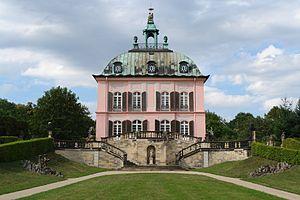
Johann Daniel Schade, né en 1730 à Novgorod et mort le 22 juillet 1798 à Dresde, est un architecte saxon qui œuvra principalement à Dresde.
Le petit château de la Faisanderie est un pavillon situé dans le parc du château de Moritzburg en Saxe, dans une partie du parc appelée le grand étang inférieur.
Une faisanderie est un terrain ou un domaine où sont élevés des faisans pour la chasse à tir. Par extension, il peut s'agir d'une volière ou d'un pavillon près d'un château où sont engraissés des faisans d'élevage pour la table.